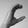
ASL letter: C